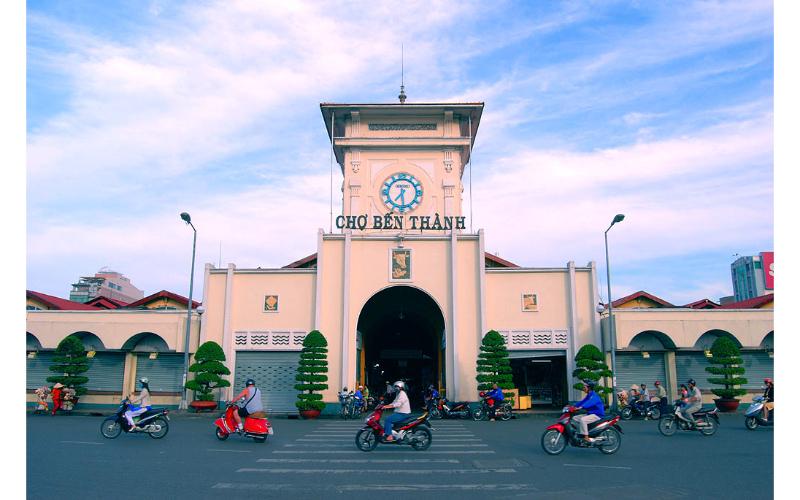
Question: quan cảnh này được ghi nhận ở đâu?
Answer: trước chợ bến thành